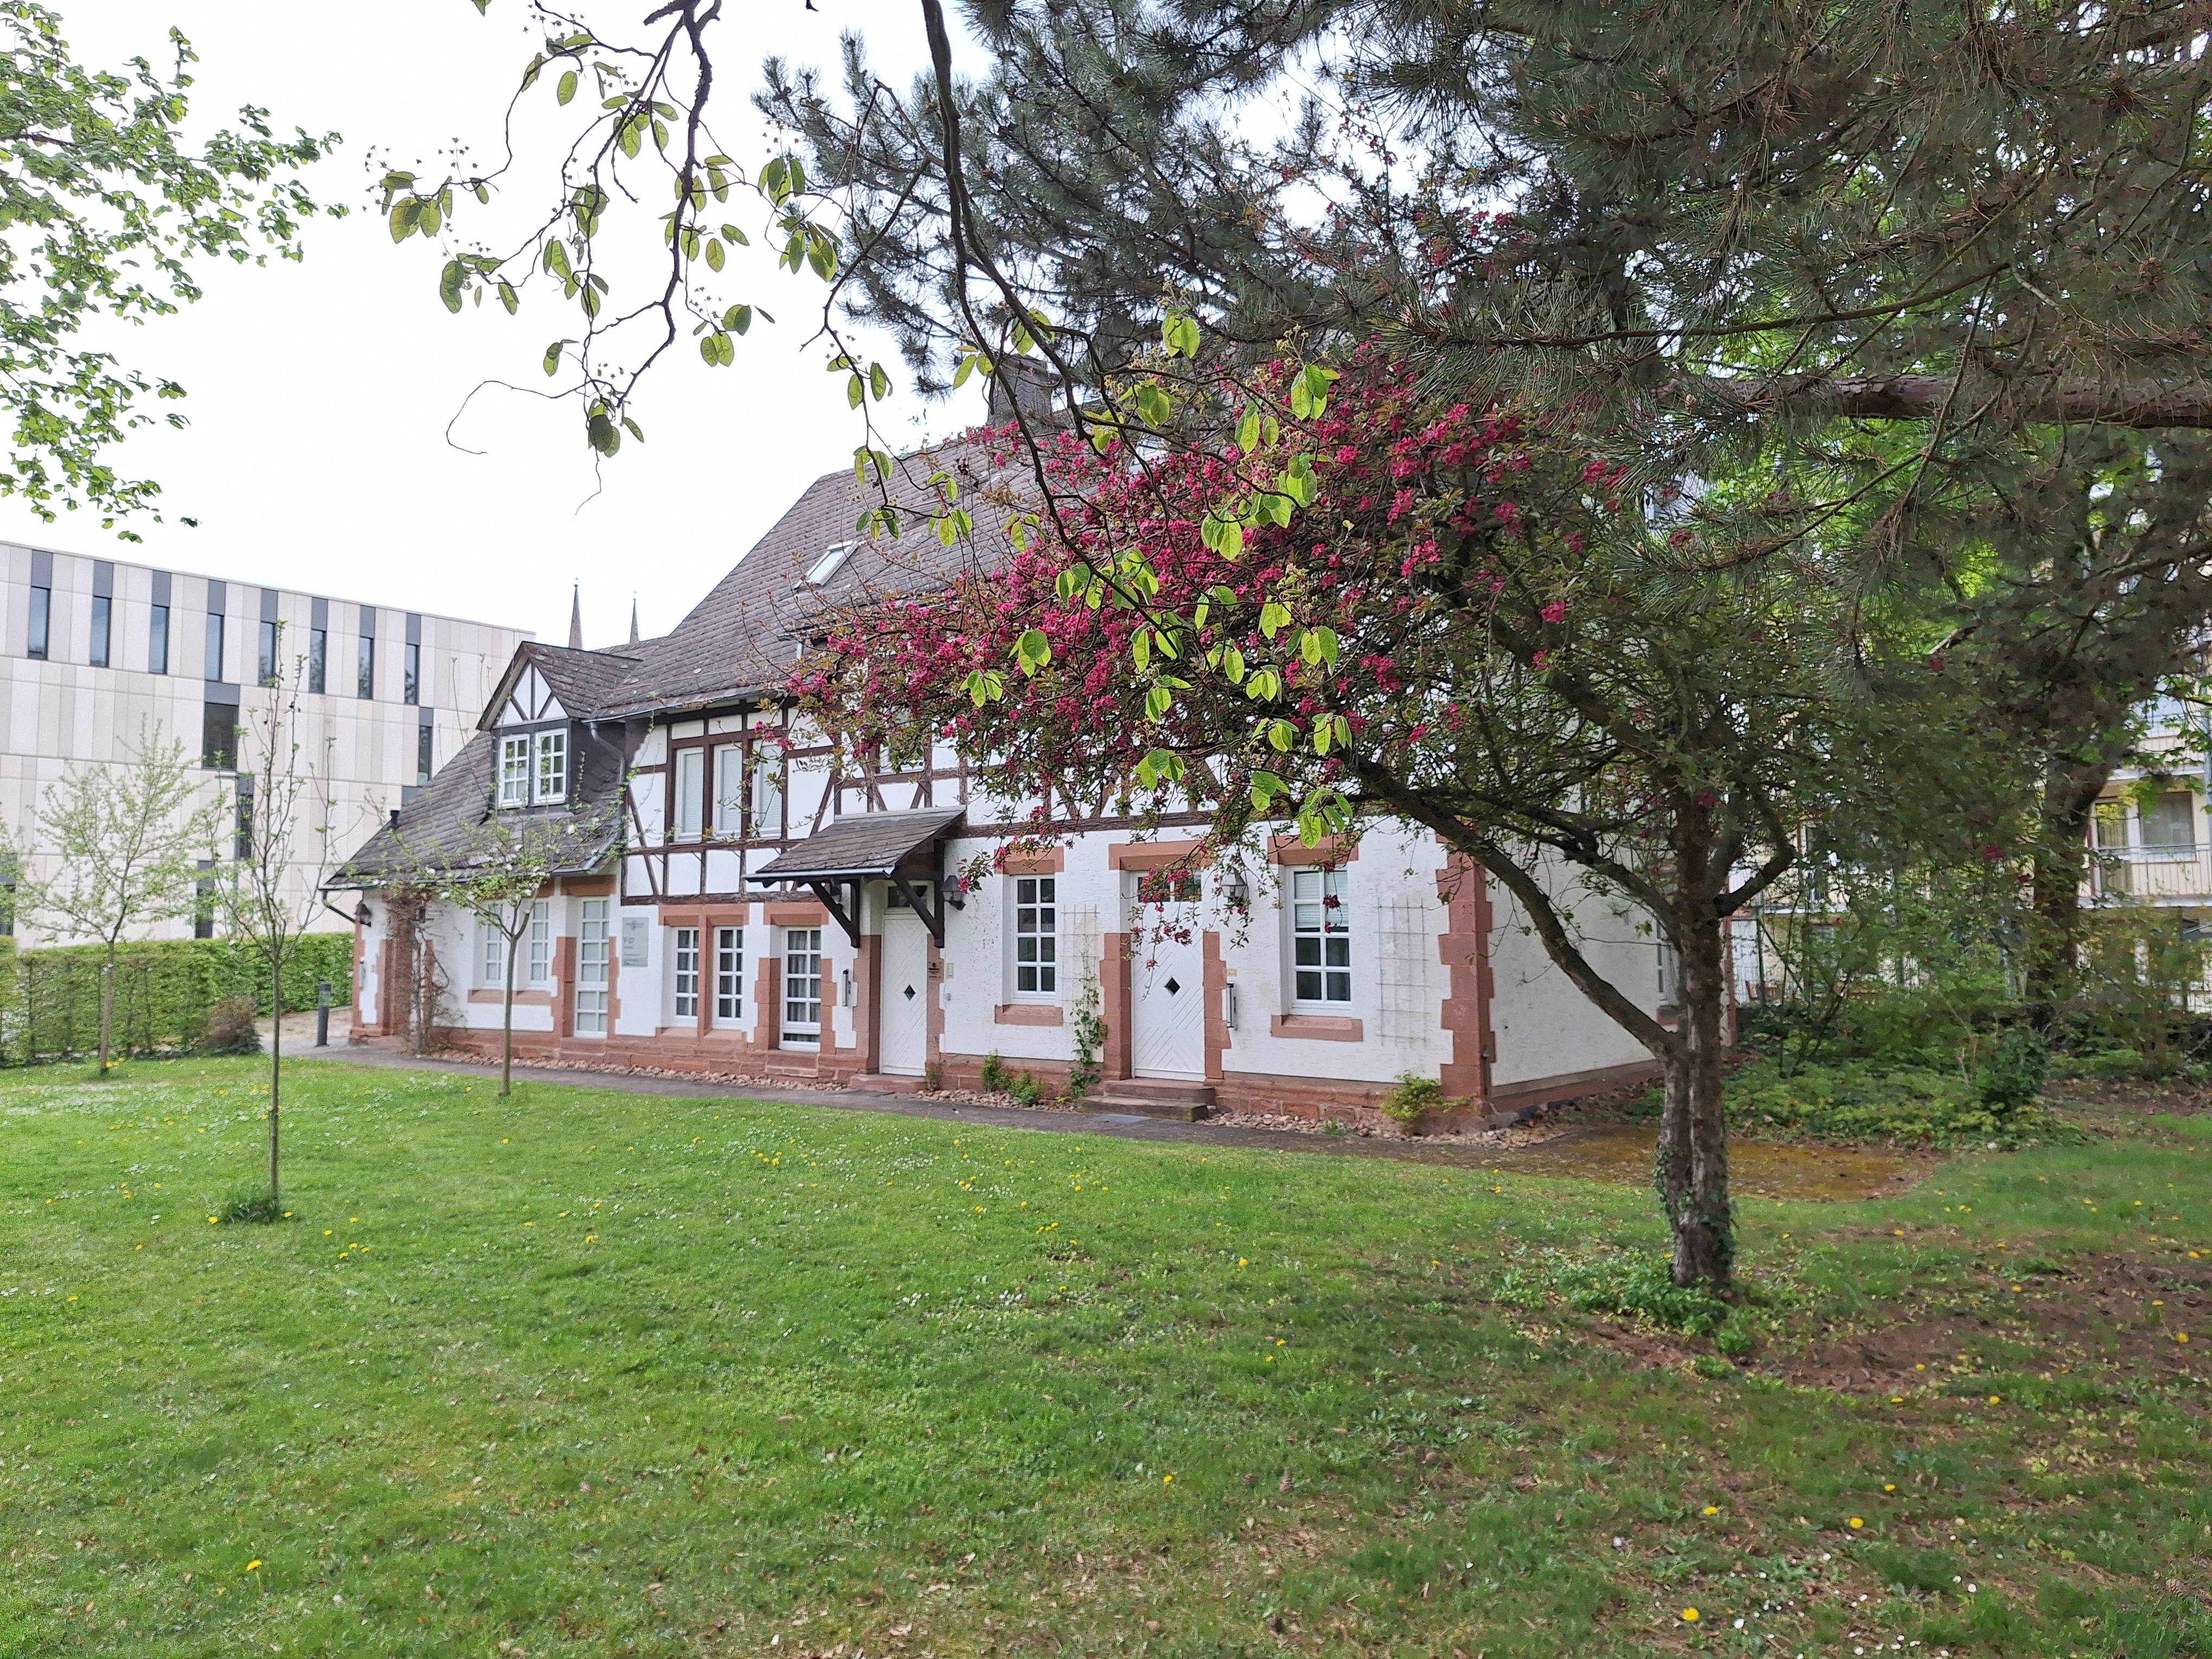
Building: Deutschhausstraße 17B